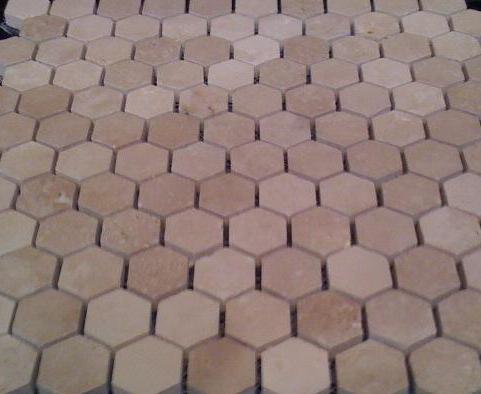
Texture: honeycombed